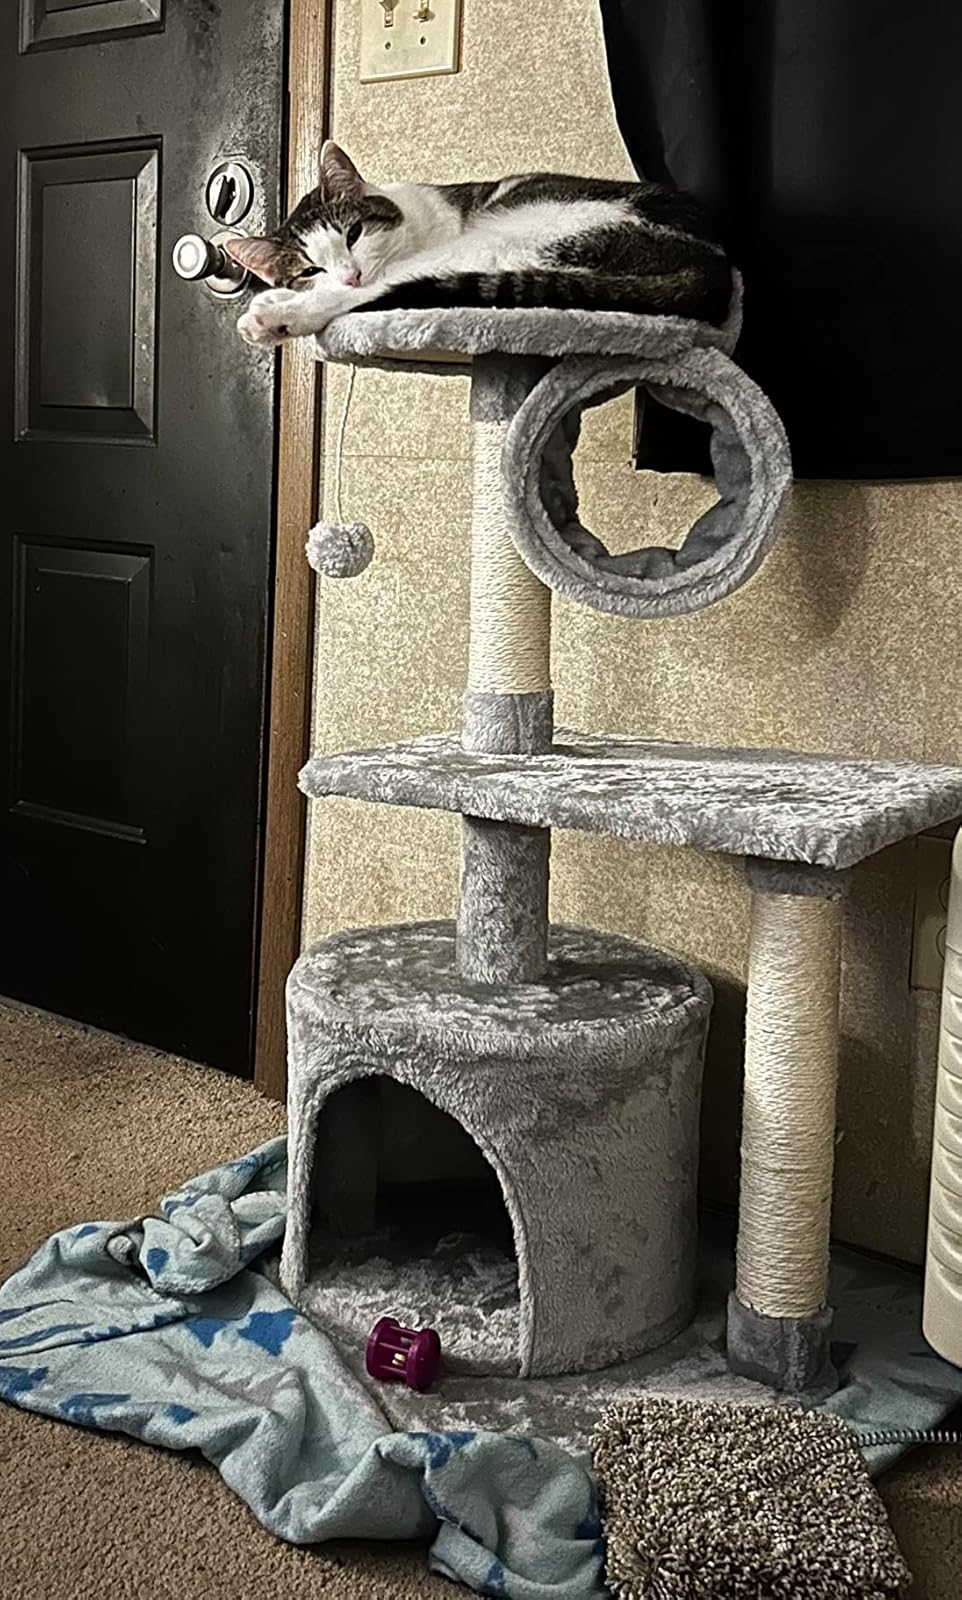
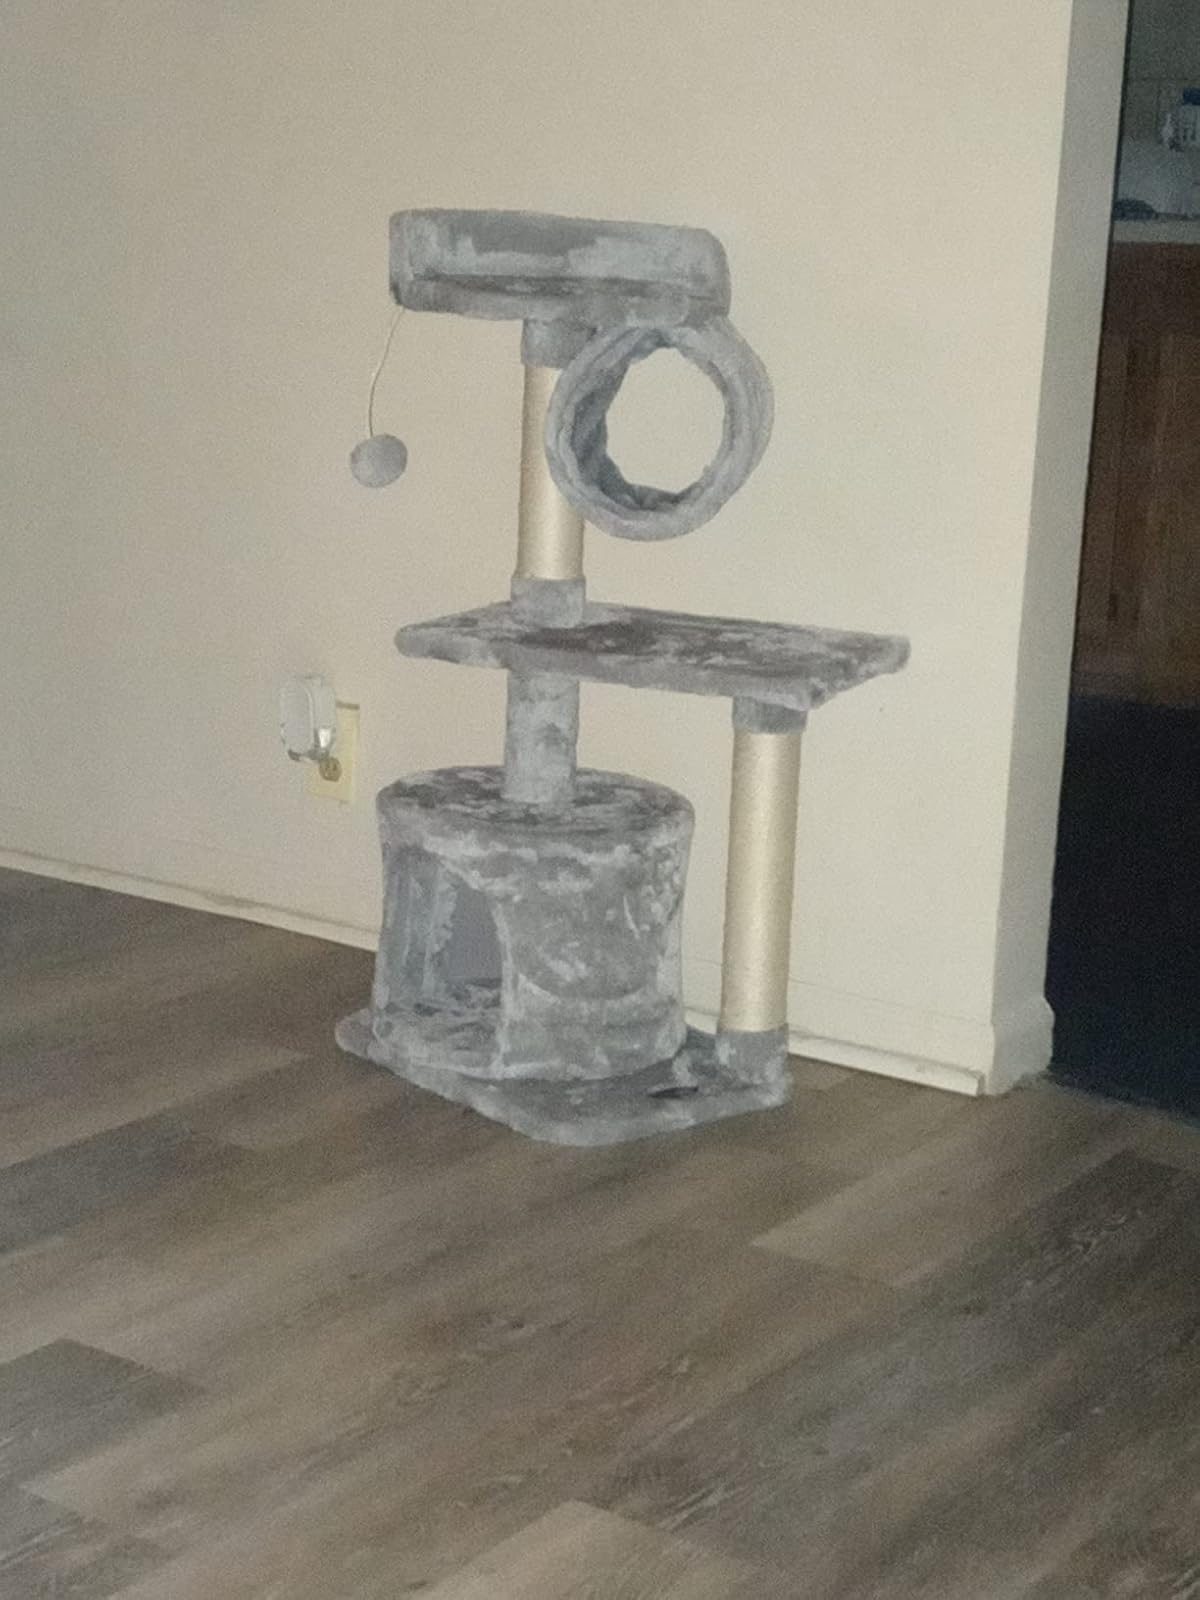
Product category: items_cat tree
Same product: yes